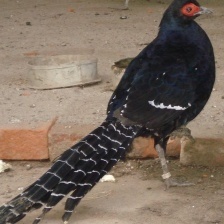
Species: MIKADO  PHEASANT
Scientific name: SYRMATICUS MIKADO